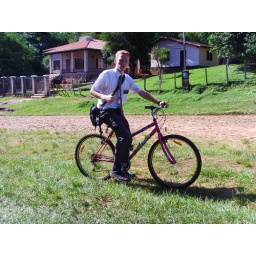
I went to Piribubuy(another town in our area) and rode a mountain bike the whole day woohoo!